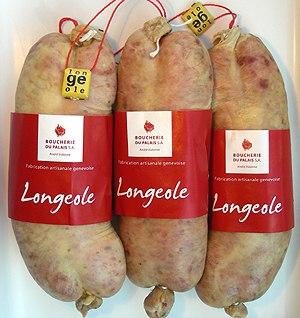
La Longeole, un saucisson traditionnel genevois
Cet article fournit diverses informations sur la production et consommation animale en Suisse.